Rebar

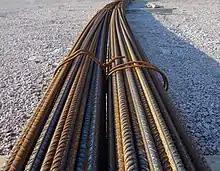
Two bundles of full-length rebar, which will be placed, bent, or cut as required by installation

Rebar (short for reinforcement bar or reinforcing bar), known when massed as reinforcing steel or steel reinforcement, is a tension device added to concrete to form "reinforced concrete" and reinforced masonry structures to strengthen and aid the concrete under tension. Concrete is strong under compression, but has low tensile strength. Rebar usually consists of steel bars which significantly increase the tensile strength of the structure. Rebar surfaces feature a continuous series of ribs, lugs or indentations to promote a better bond with the concrete and reduce the risk of slippage.